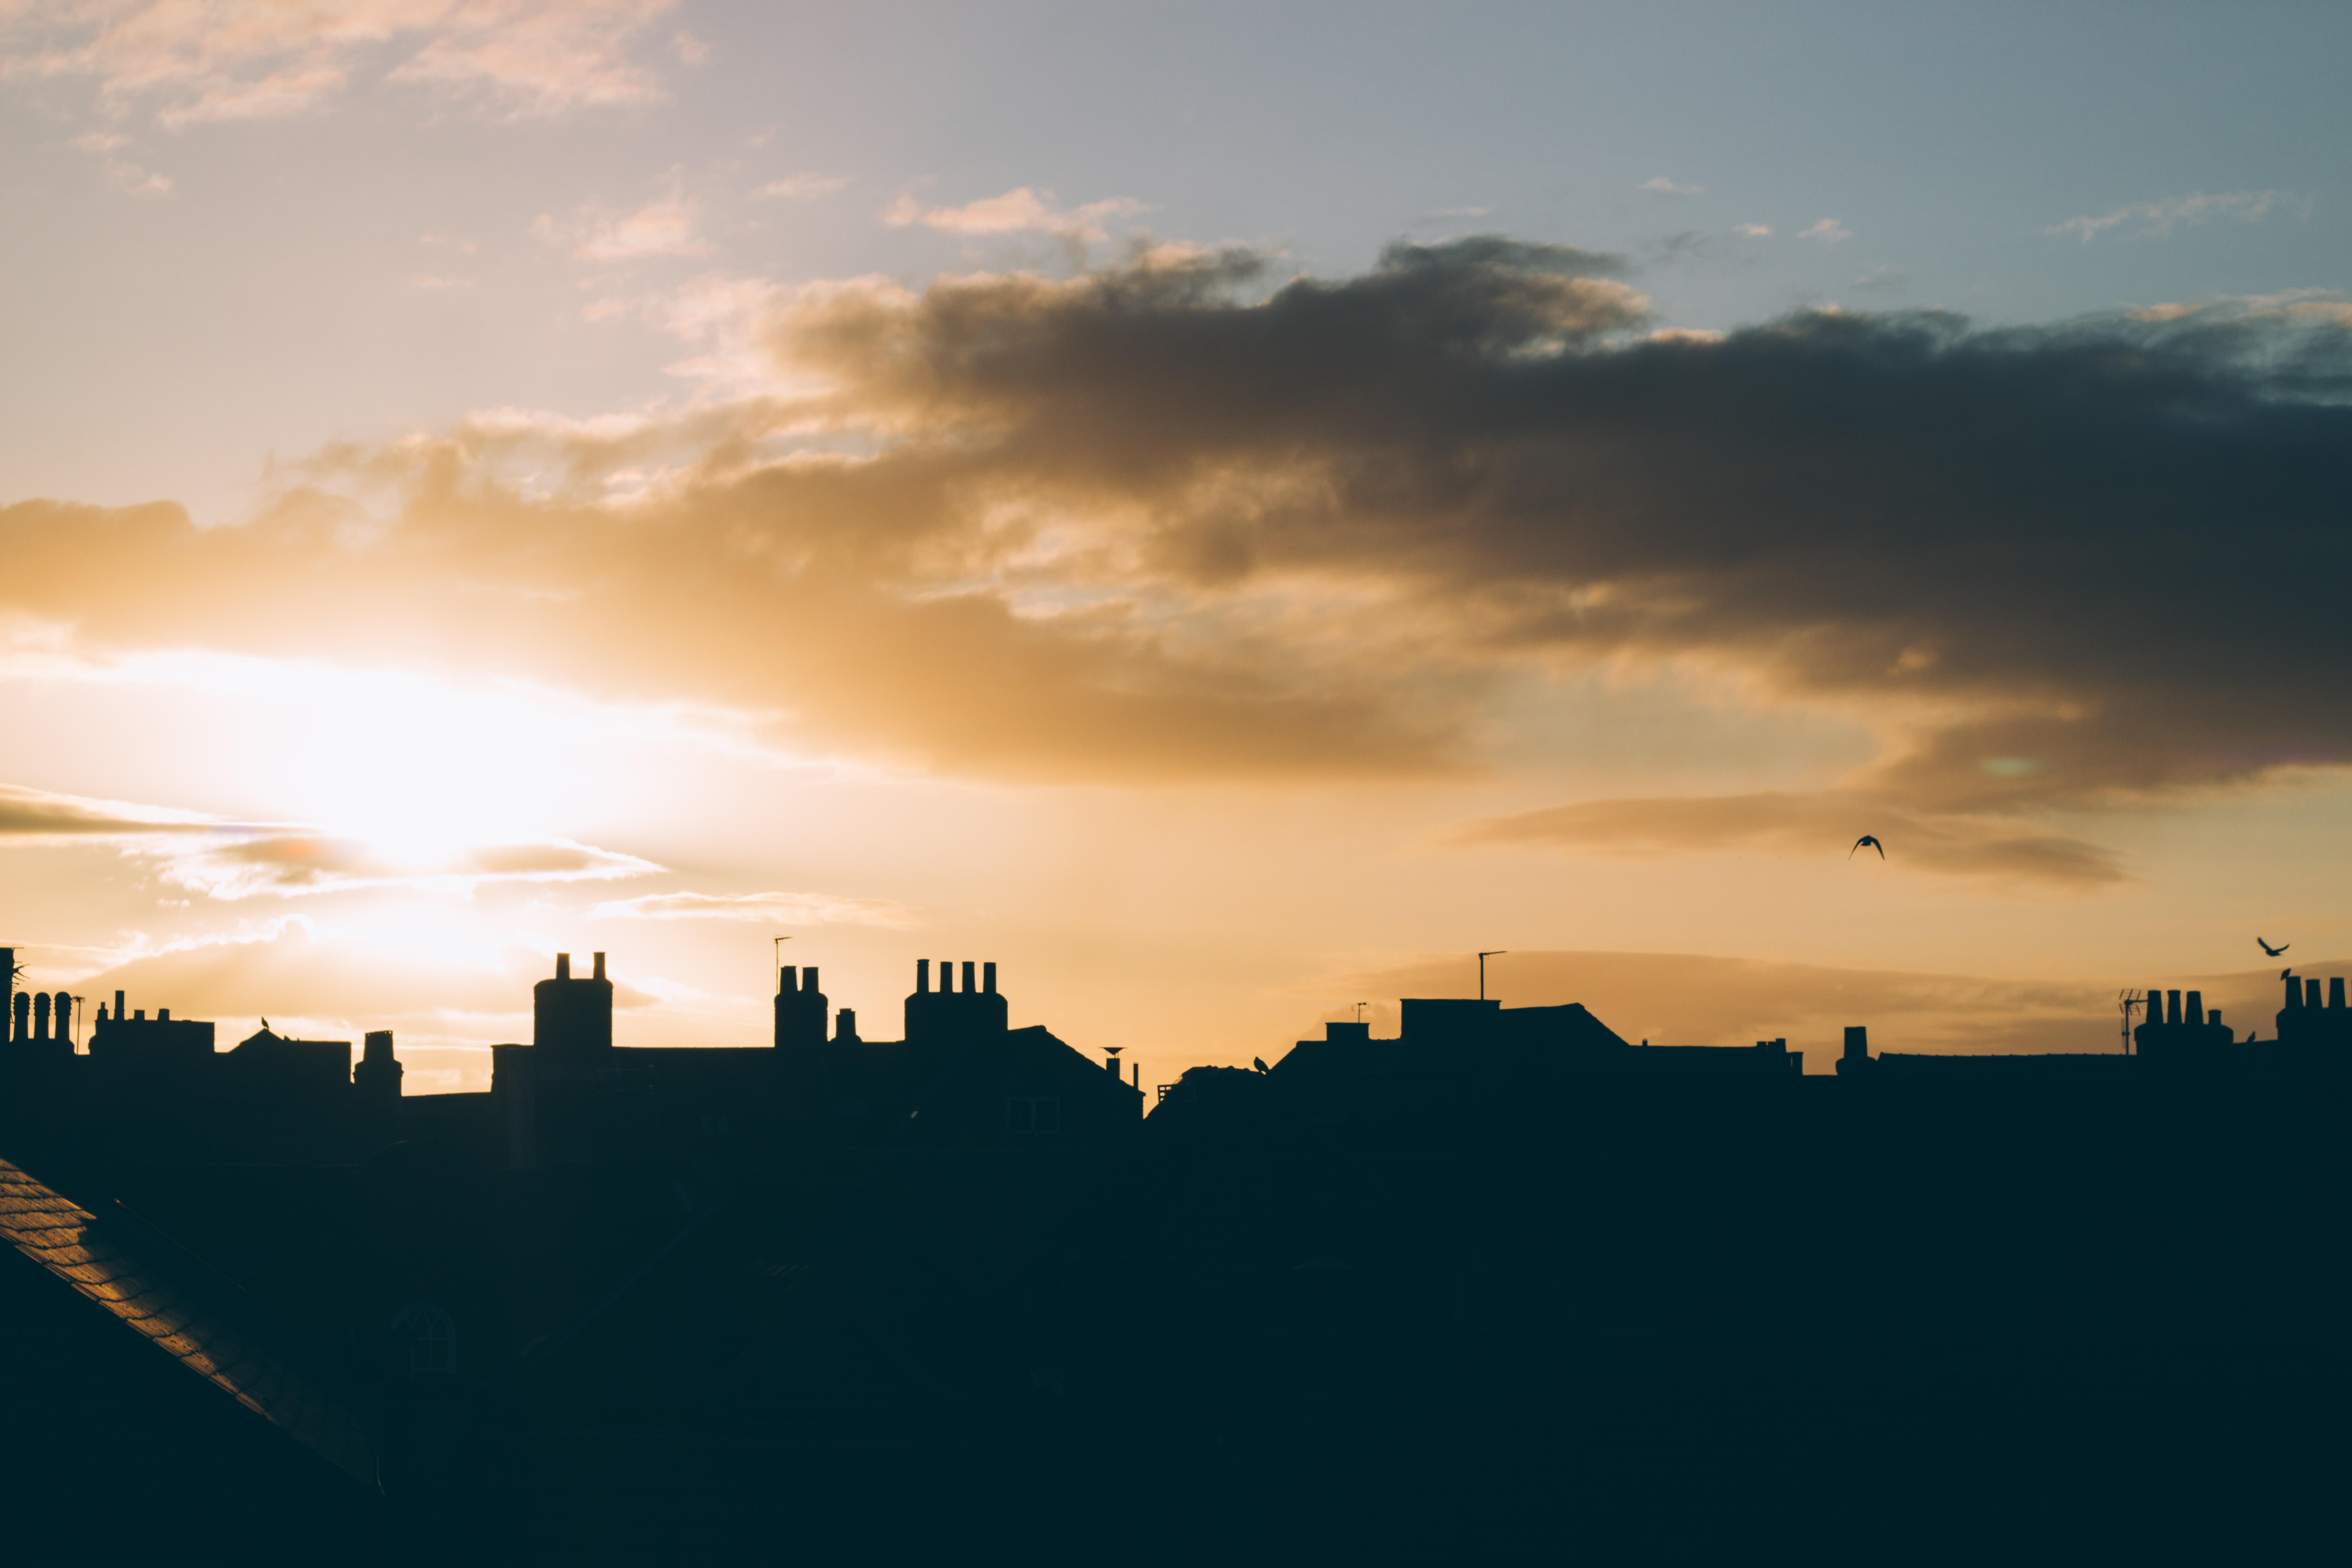
landscape, horizon, silhouette, light, cloud, architecture, sky, sun, sunrise, sunset, skyline, sunlight, morning, dawn, city, atmosphere, cityscape, travel, dusk, evening, outdoors, birds, clouds, buildings, afterglow, meteorological phenomenon, atmospheric phenomenon, atmosphere of earth